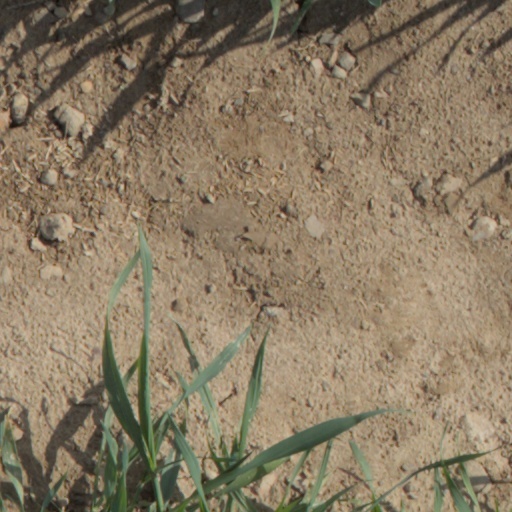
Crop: wheat